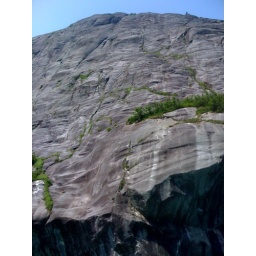
Shear rock wall in Tracy Arm